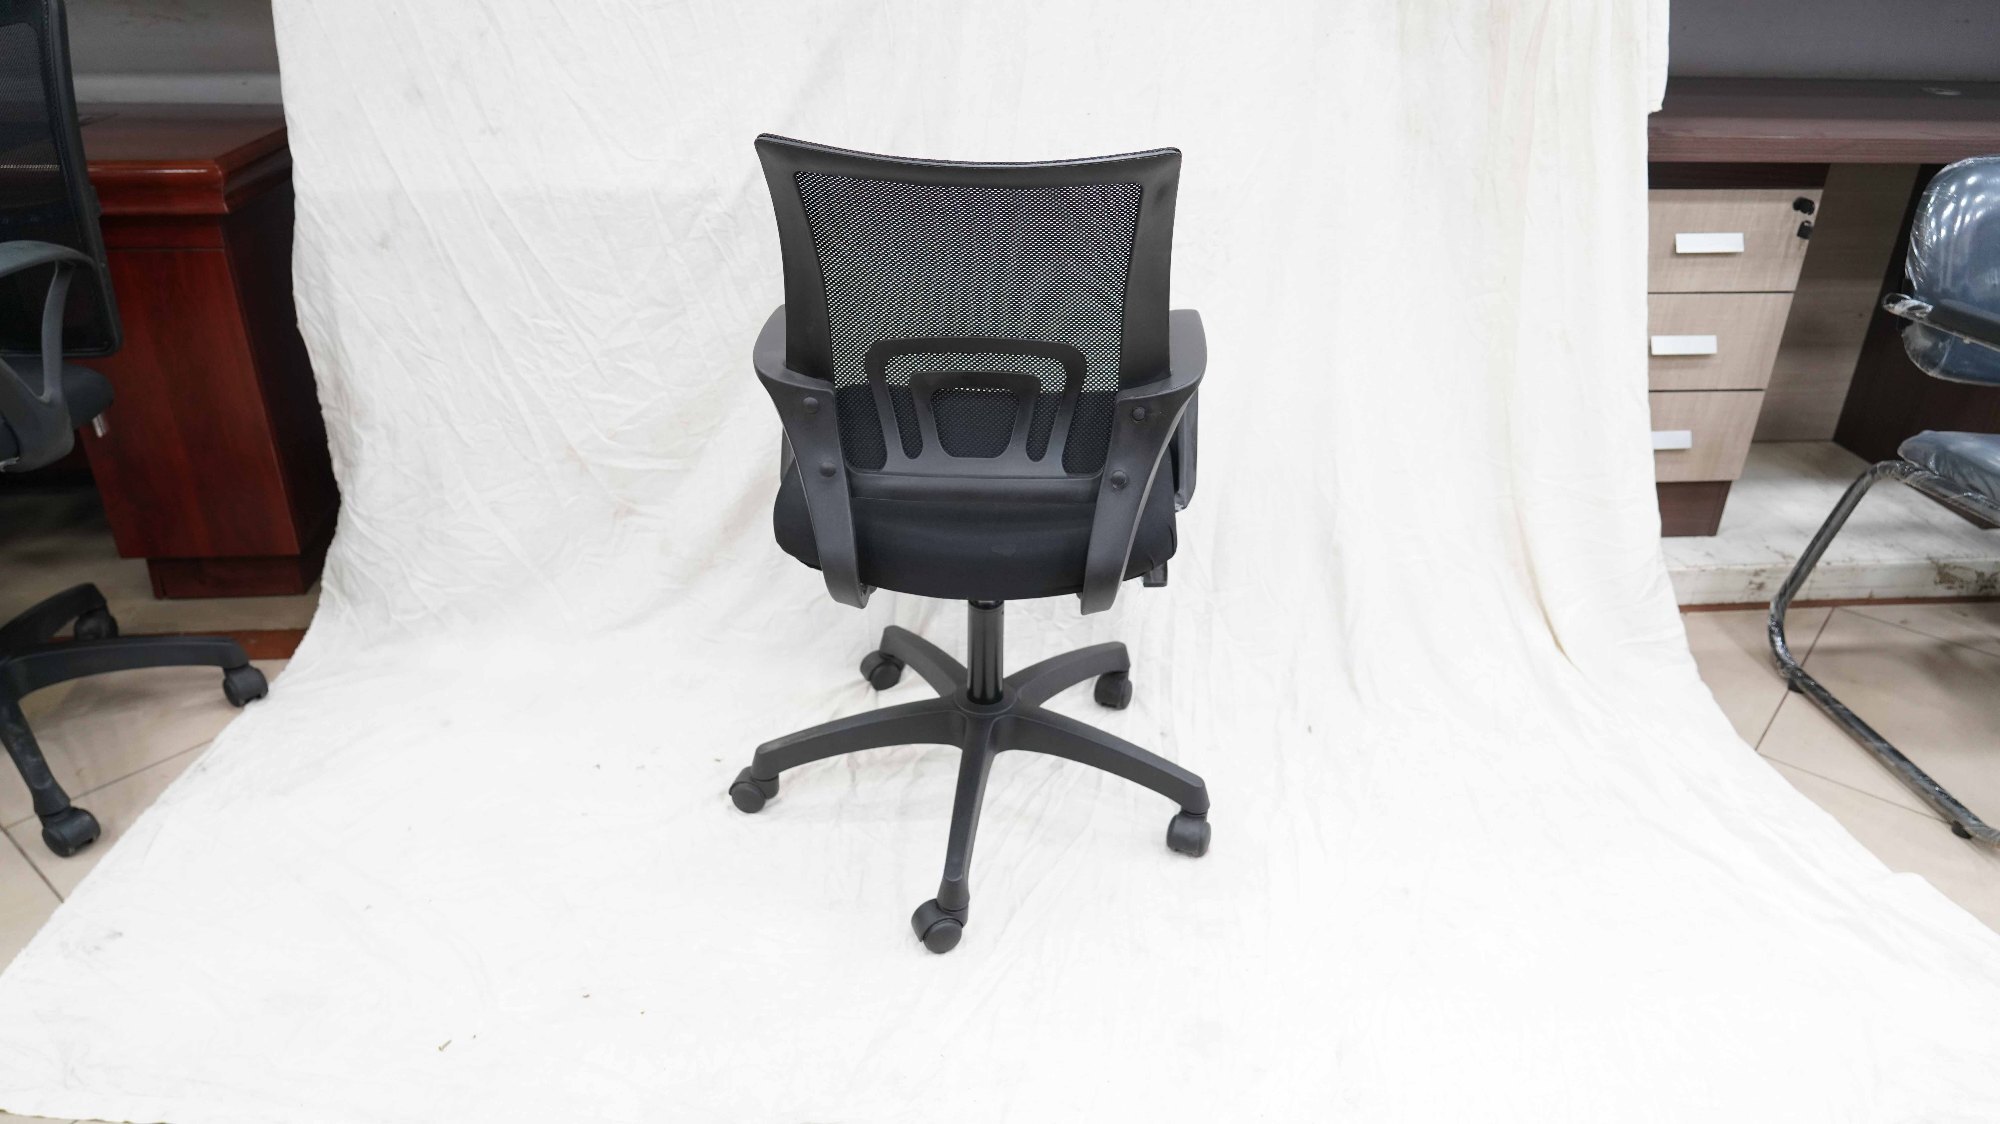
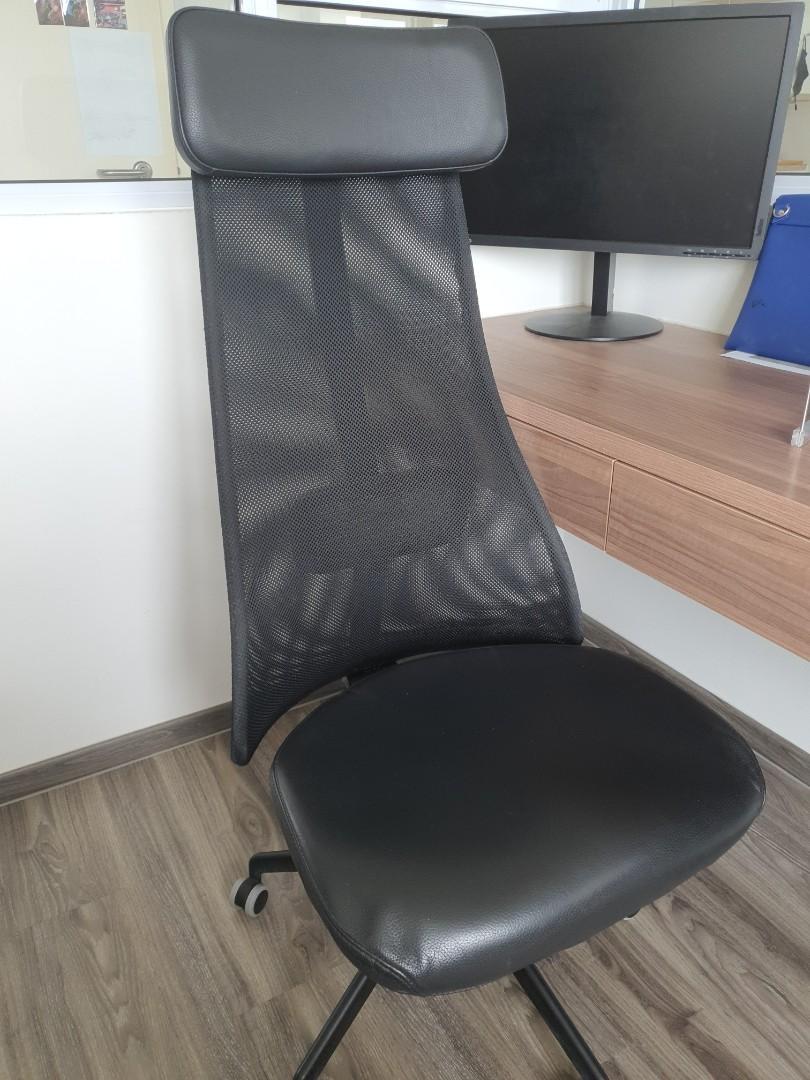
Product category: items_chair
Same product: no